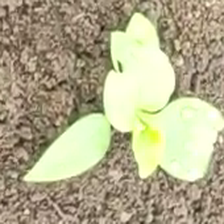
Weed species: Kena_(Commplina_benghalensio)